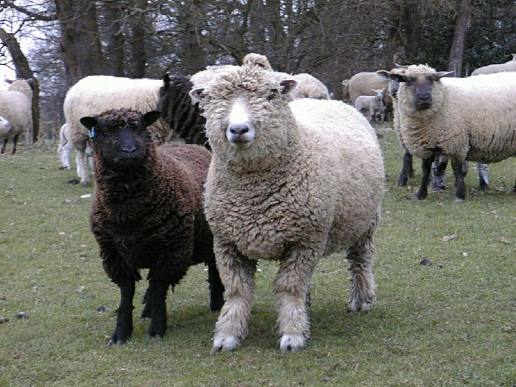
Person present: No